2024–25 DHB-Pokal

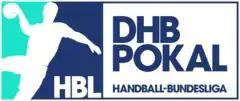
The official emblem of DHB-Pokal since 2019/20.

In the first round eleven teams from 2. Bunesliga and 3. Liga played against each other. The teams were split into a north-and south group. In the second round, the teams from the Bundesliga join, except for the three best-placed teams from the last edition, those joined in the round of 16. The tournament came to an end with a final four in the Lanxess Arena in Cologne.